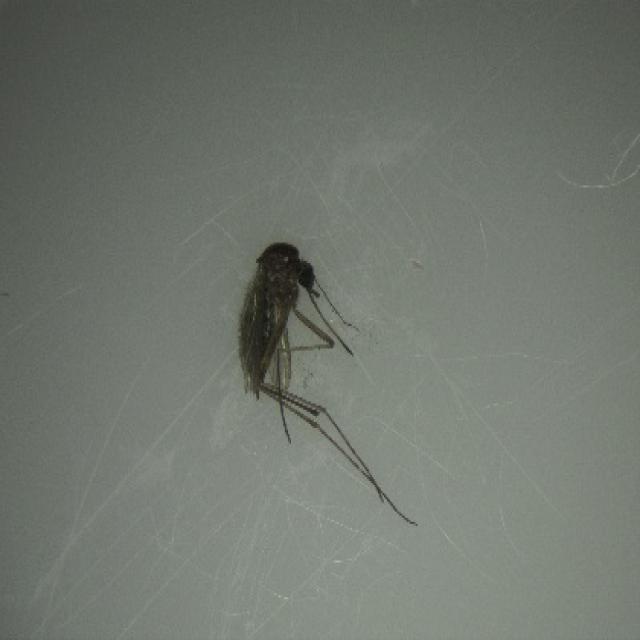
Species: aedes_vexans